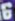
Number: 6